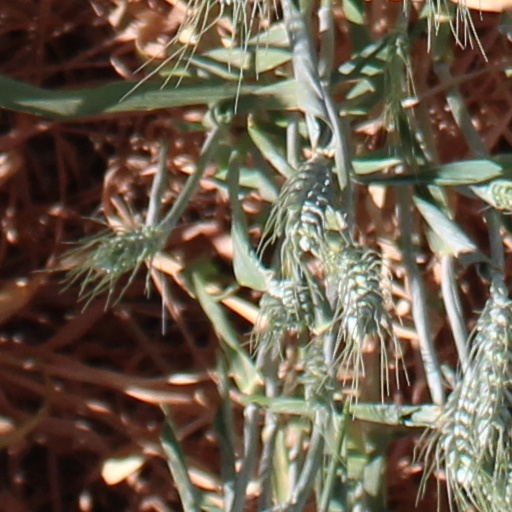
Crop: wheat